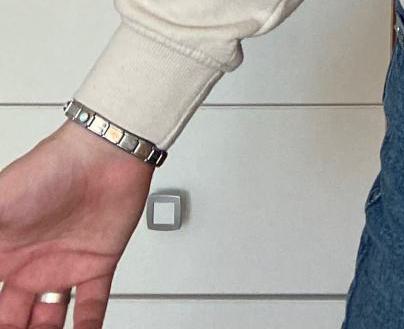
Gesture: no_gesture